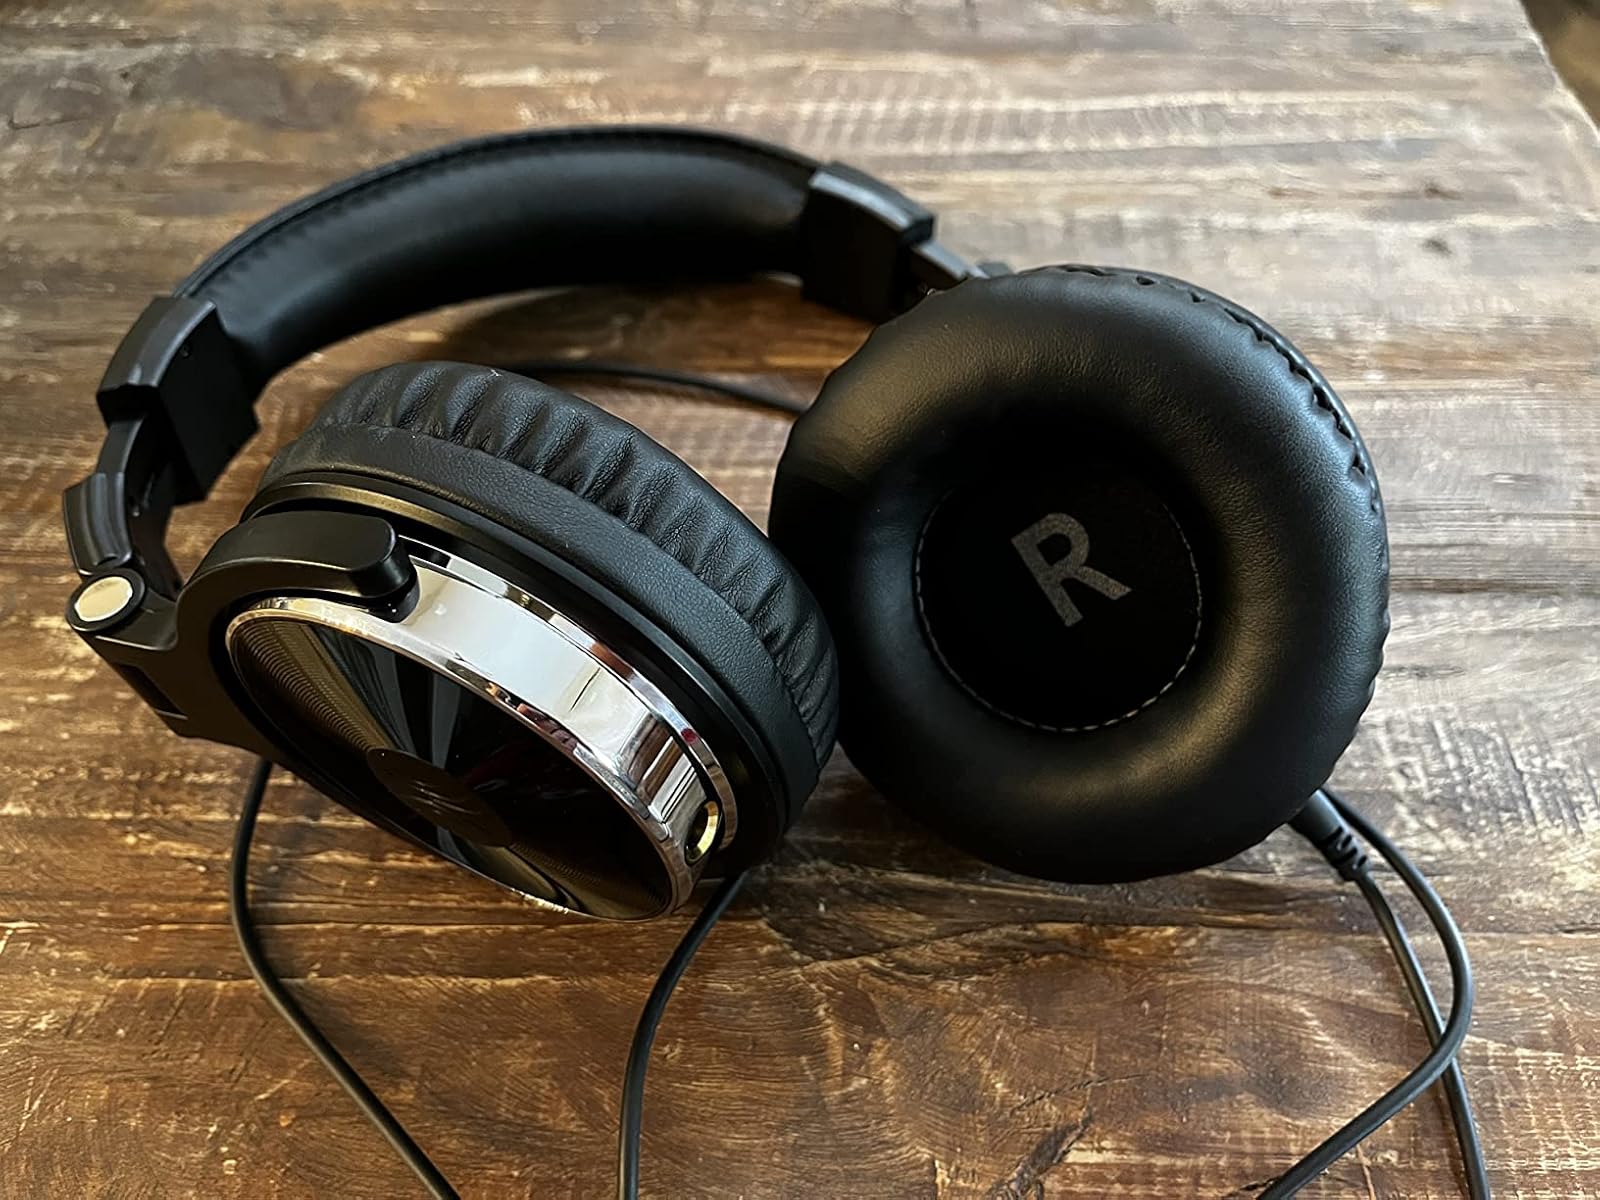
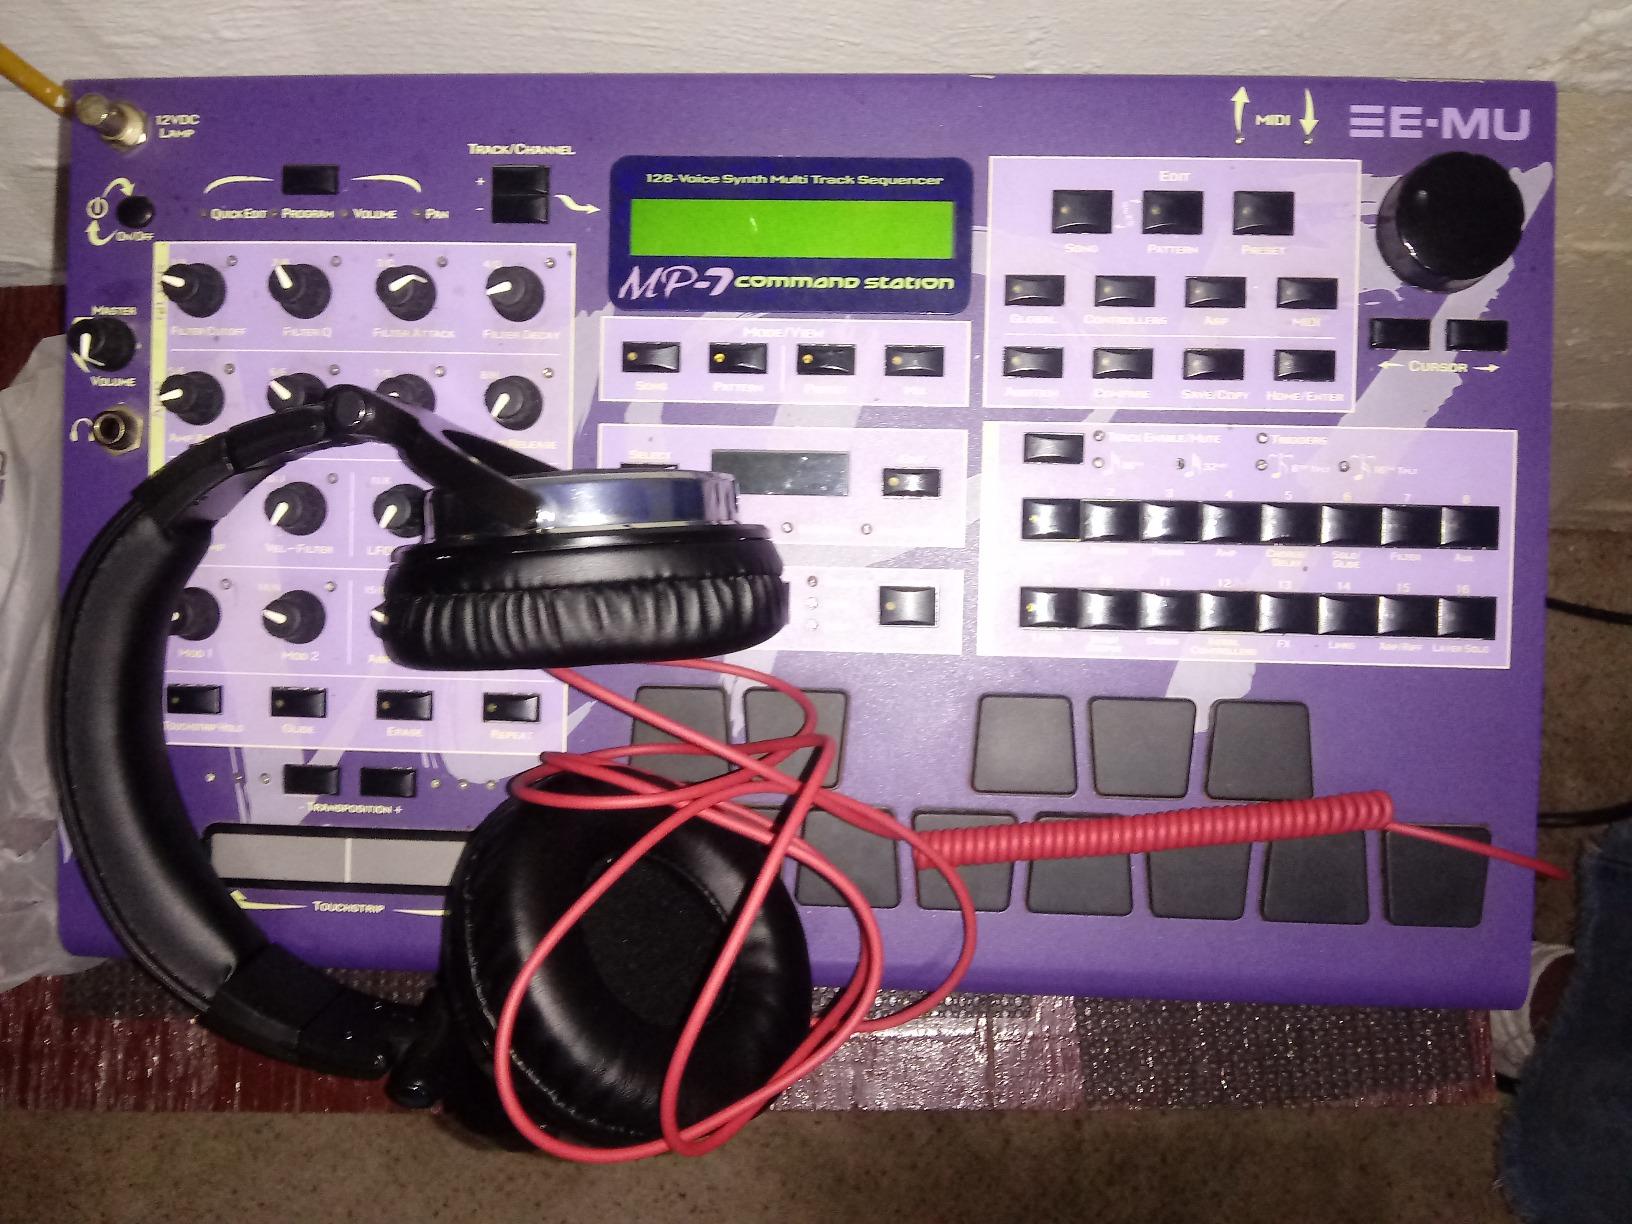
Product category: headphones
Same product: yes